Lubbock tornado

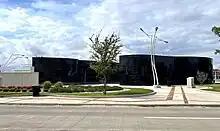
A view of The Lubbock Tornado Memorial Gateway Park from Glenna Goodacre Blvd

Hospitals turned away people with minor injuries due to the sheer number of casualties inflicted by the tornado. With its water pumps rendered inoperable, the city relied on external sources of water including the Pearl Brewing Company in San Antonio. After the storm, Mayor Jim Granberry imposed a curfew, and Police Chief J.T. Alley issued orders that looters would be shot on sight. No looting was reported throughout the ordeal. The city council was directed to lead the rebuilding process, which continued under Granberry's successor, Morris W. Turner. The Lubbock Tornado also served as a model for the development of the Fujita scale, developed a year later. Bud Andrews and Ernesto Barton, Lubbock radio broadcasters, were given Presidential Citations from then U.S. President Richard M. Nixon for coverage of the disaster.